Question: What color is the sky?
Tambaya: Mene launin sararin samaniya?
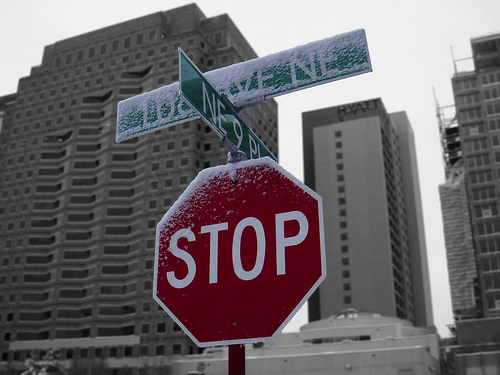
Answer: Grey.
Amsa: Ruwan toka.